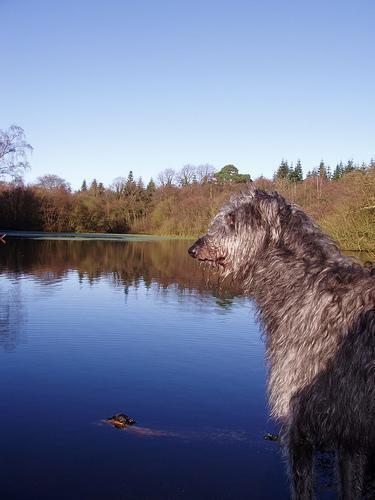
Scottish_deerhound